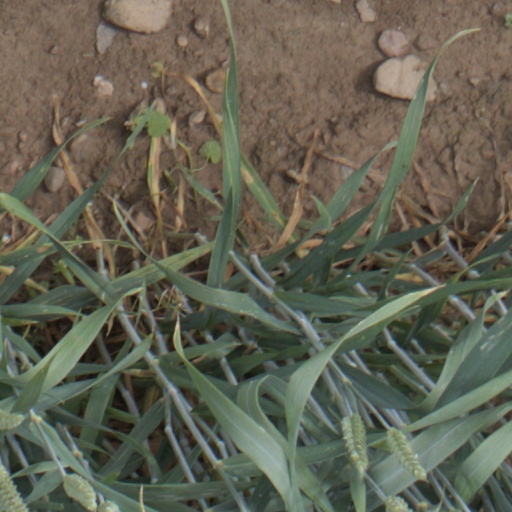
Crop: wheat